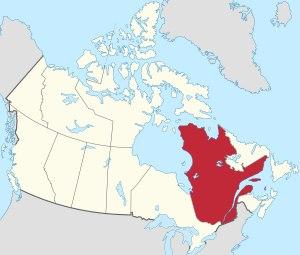
Cette liste recense les arbres au Québec. Elle comporte 140 espèces d'arbres, dont 99 indigènes, 40 introduiteset une extirpée.
Liste des phares de la province de Québec : cette province canadienne compte plus de 80 phares encore en activité. Les aides à la navigation au Canada sont entretenues par le Pêches et Océans Canada.
Cette liste commentée recense l'ichtyofaune d'eau douce au Québec. Elle répertorie les espèces de poissons dulçaquicoles québécois actuels et celles qui ont été récemment classifiées comme éteintes. Cette liste comporte 120 espèces réparties en 19 ordres et 26 familles, dont deux sont « en danger » et deux autres sont « vulnérables ».
Cette liste commentée recense l'ichtyofaune au Québec. Elle répertorie les espèces de poissons québécois actuels et celles qui ont été récemment classifiées comme éteintes. Cette liste inclut deux écosystèmes aquatiques :